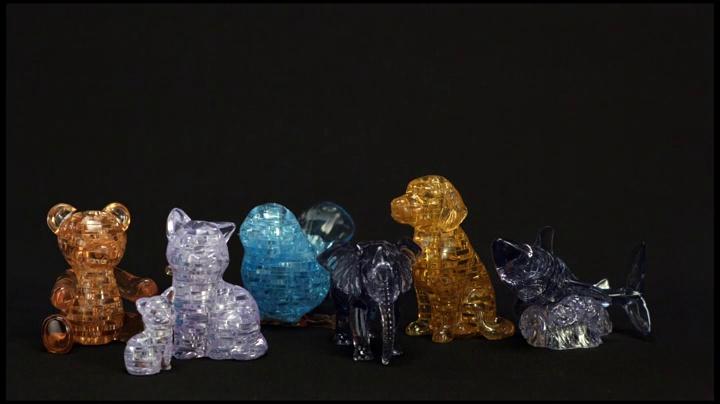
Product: BePuzzled Original 3D Crystal Jigsaw Puzzle - Fruit Grapes Assembly Brain Teaser, Fun Model Toy Food Gift Decoration for Adults & Kids Age 12 and Up, 41 Pieces (Level 2)
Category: Toys & Games | Puzzles | Brain Teasers
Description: The Grapes 3D Crystal Puzzle from BePuzzled is a sleek, translucent puzzle with 41 unique interlocking pieces.
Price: $11.99
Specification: ProductDimensions:3.8x2x5.8inches|ItemWeight:8ounces|ShippingWeight:8ounces(Viewshippingratesandpolicies)|DomesticShipping:ItemcanbeshippedwithinU.S.|InternationalShipping:ThisitemcanbeshippedtoselectcountriesoutsideoftheU.S.LearnMore|ASIN:B0085W9H72|Itemmodelnumber:30924|Manufacturerrecommendedage:12yearsandup